Milecastle 35

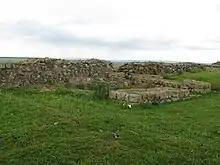
Remains of Turret 35A

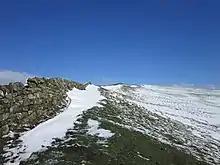
Approximate site of Turret 35B

Each milecastle on Hadrian's Wall had two associated turret structures. These turrets were positioned approximately one-third and two-thirds of a Roman mile to the west of the Milecastle, and would probably have been manned by part of the nearest milecastle's garrison. The turrets associated with Milecastle 35 are known as Turret 35A and Turret 35B.